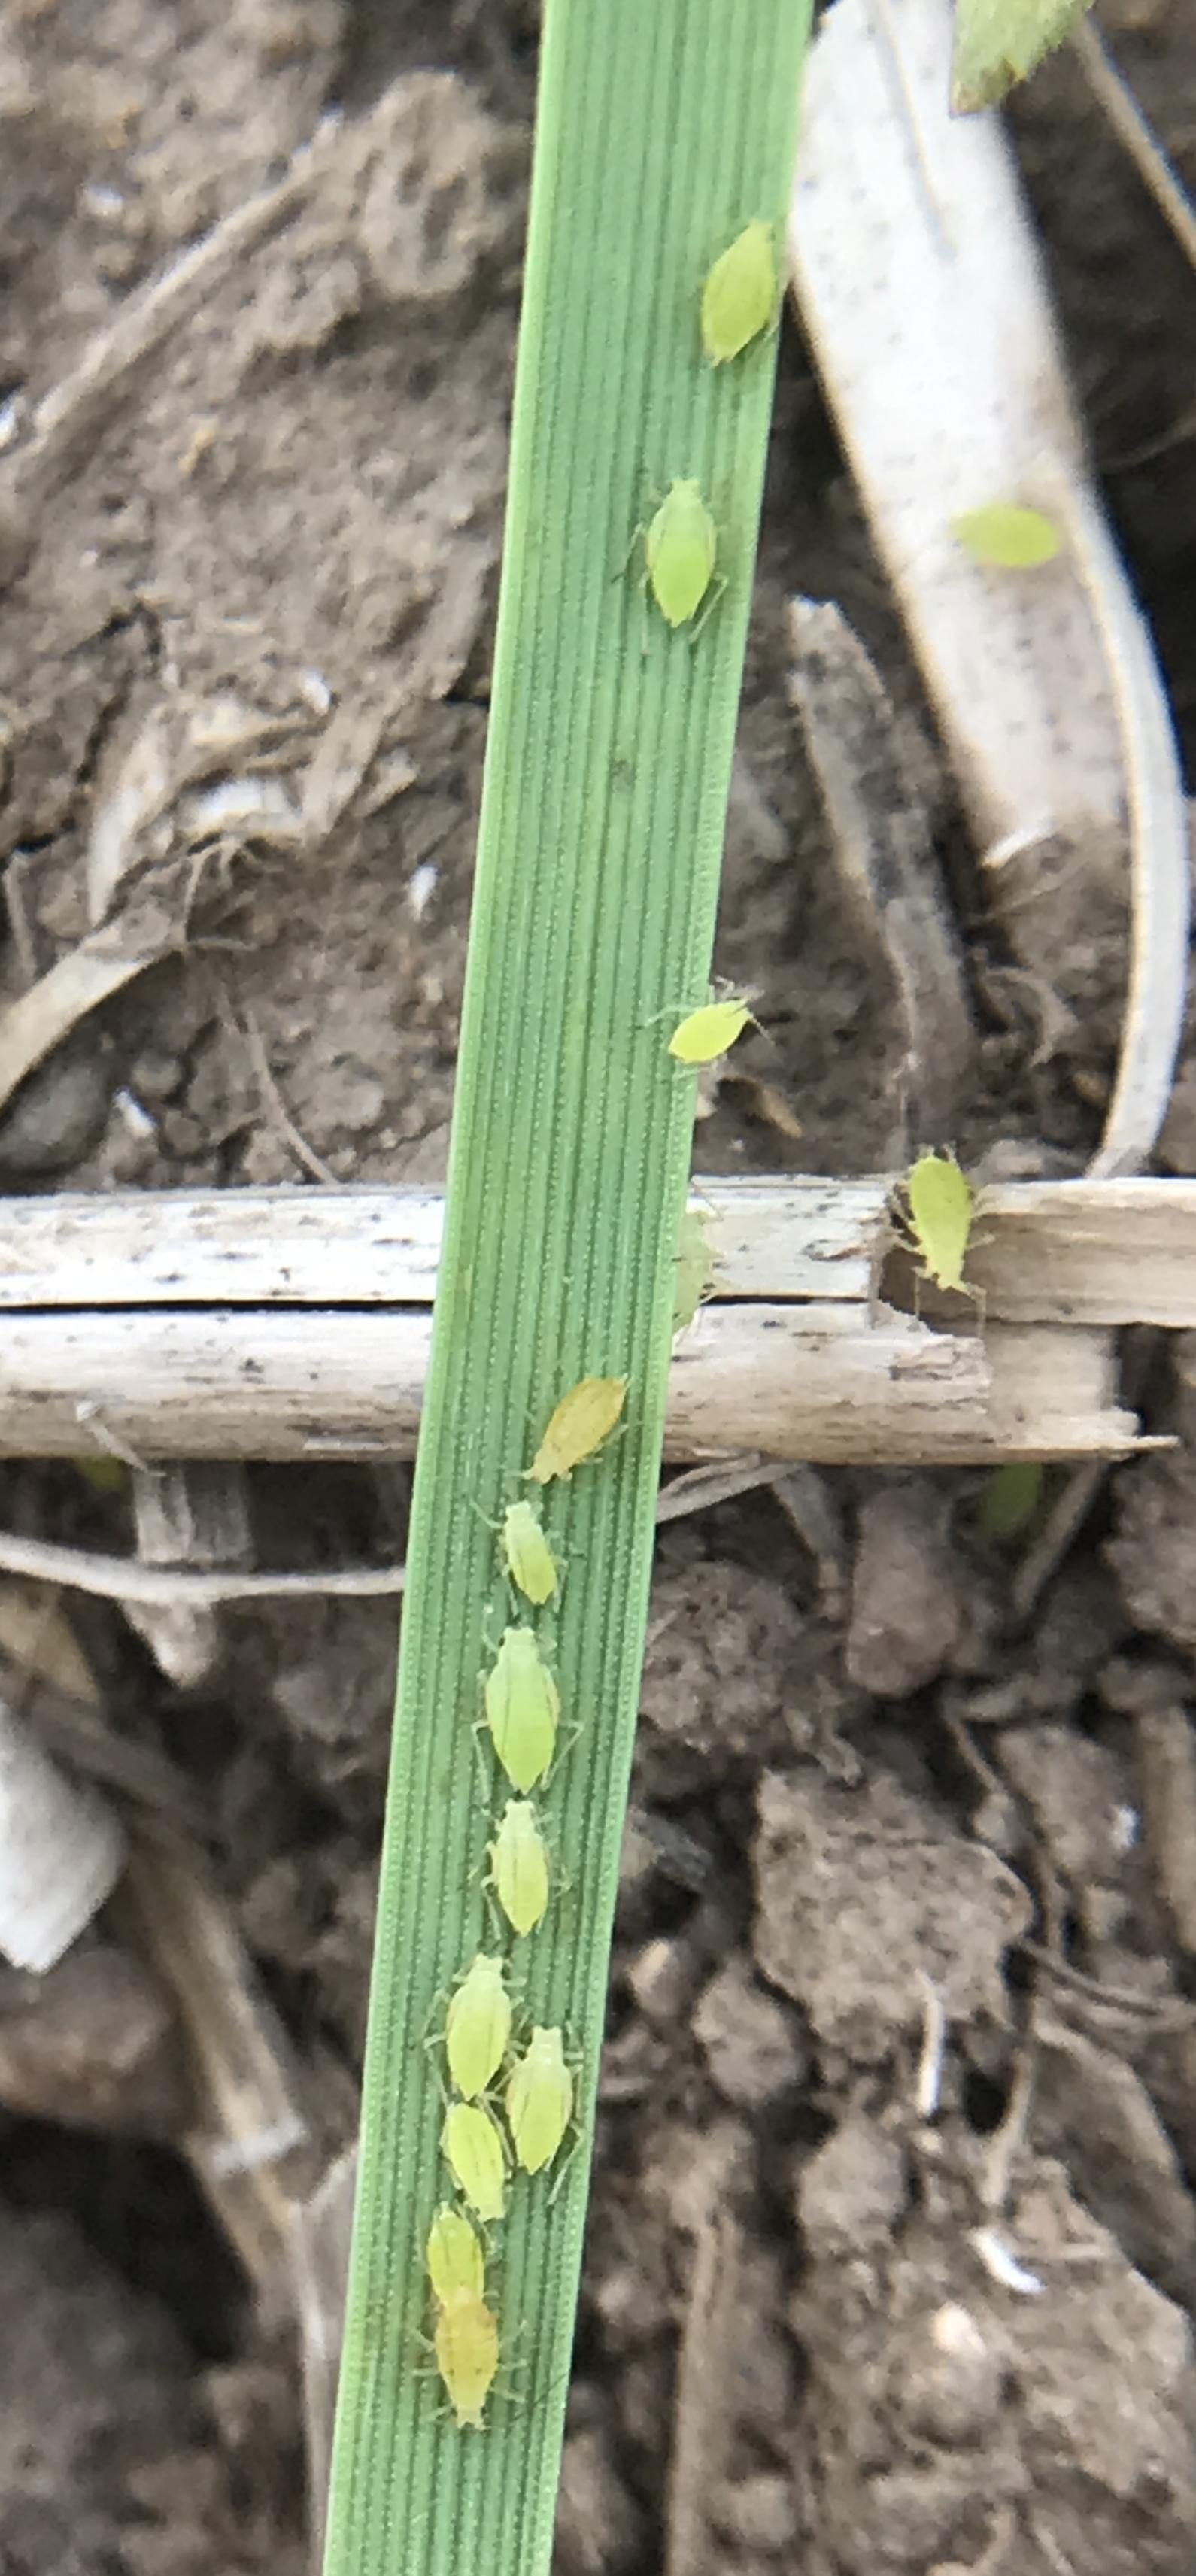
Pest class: cereal_grass_aphid